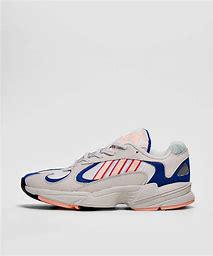
Brand: Adidas
Model: Yung 1